Puebla de Arenoso

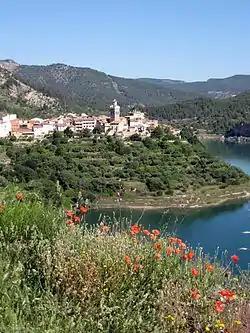
Puebla de Arenosa above Montanejos

Puebla de Arenoso is a municipality in the "comarca" of Alto Mijares, Castellón, Valencia, Spain.